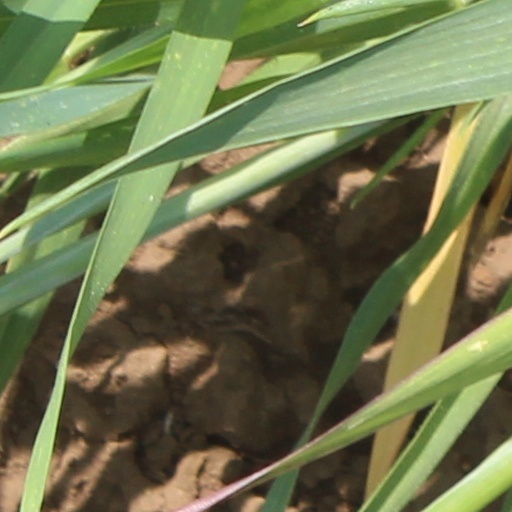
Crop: wheat